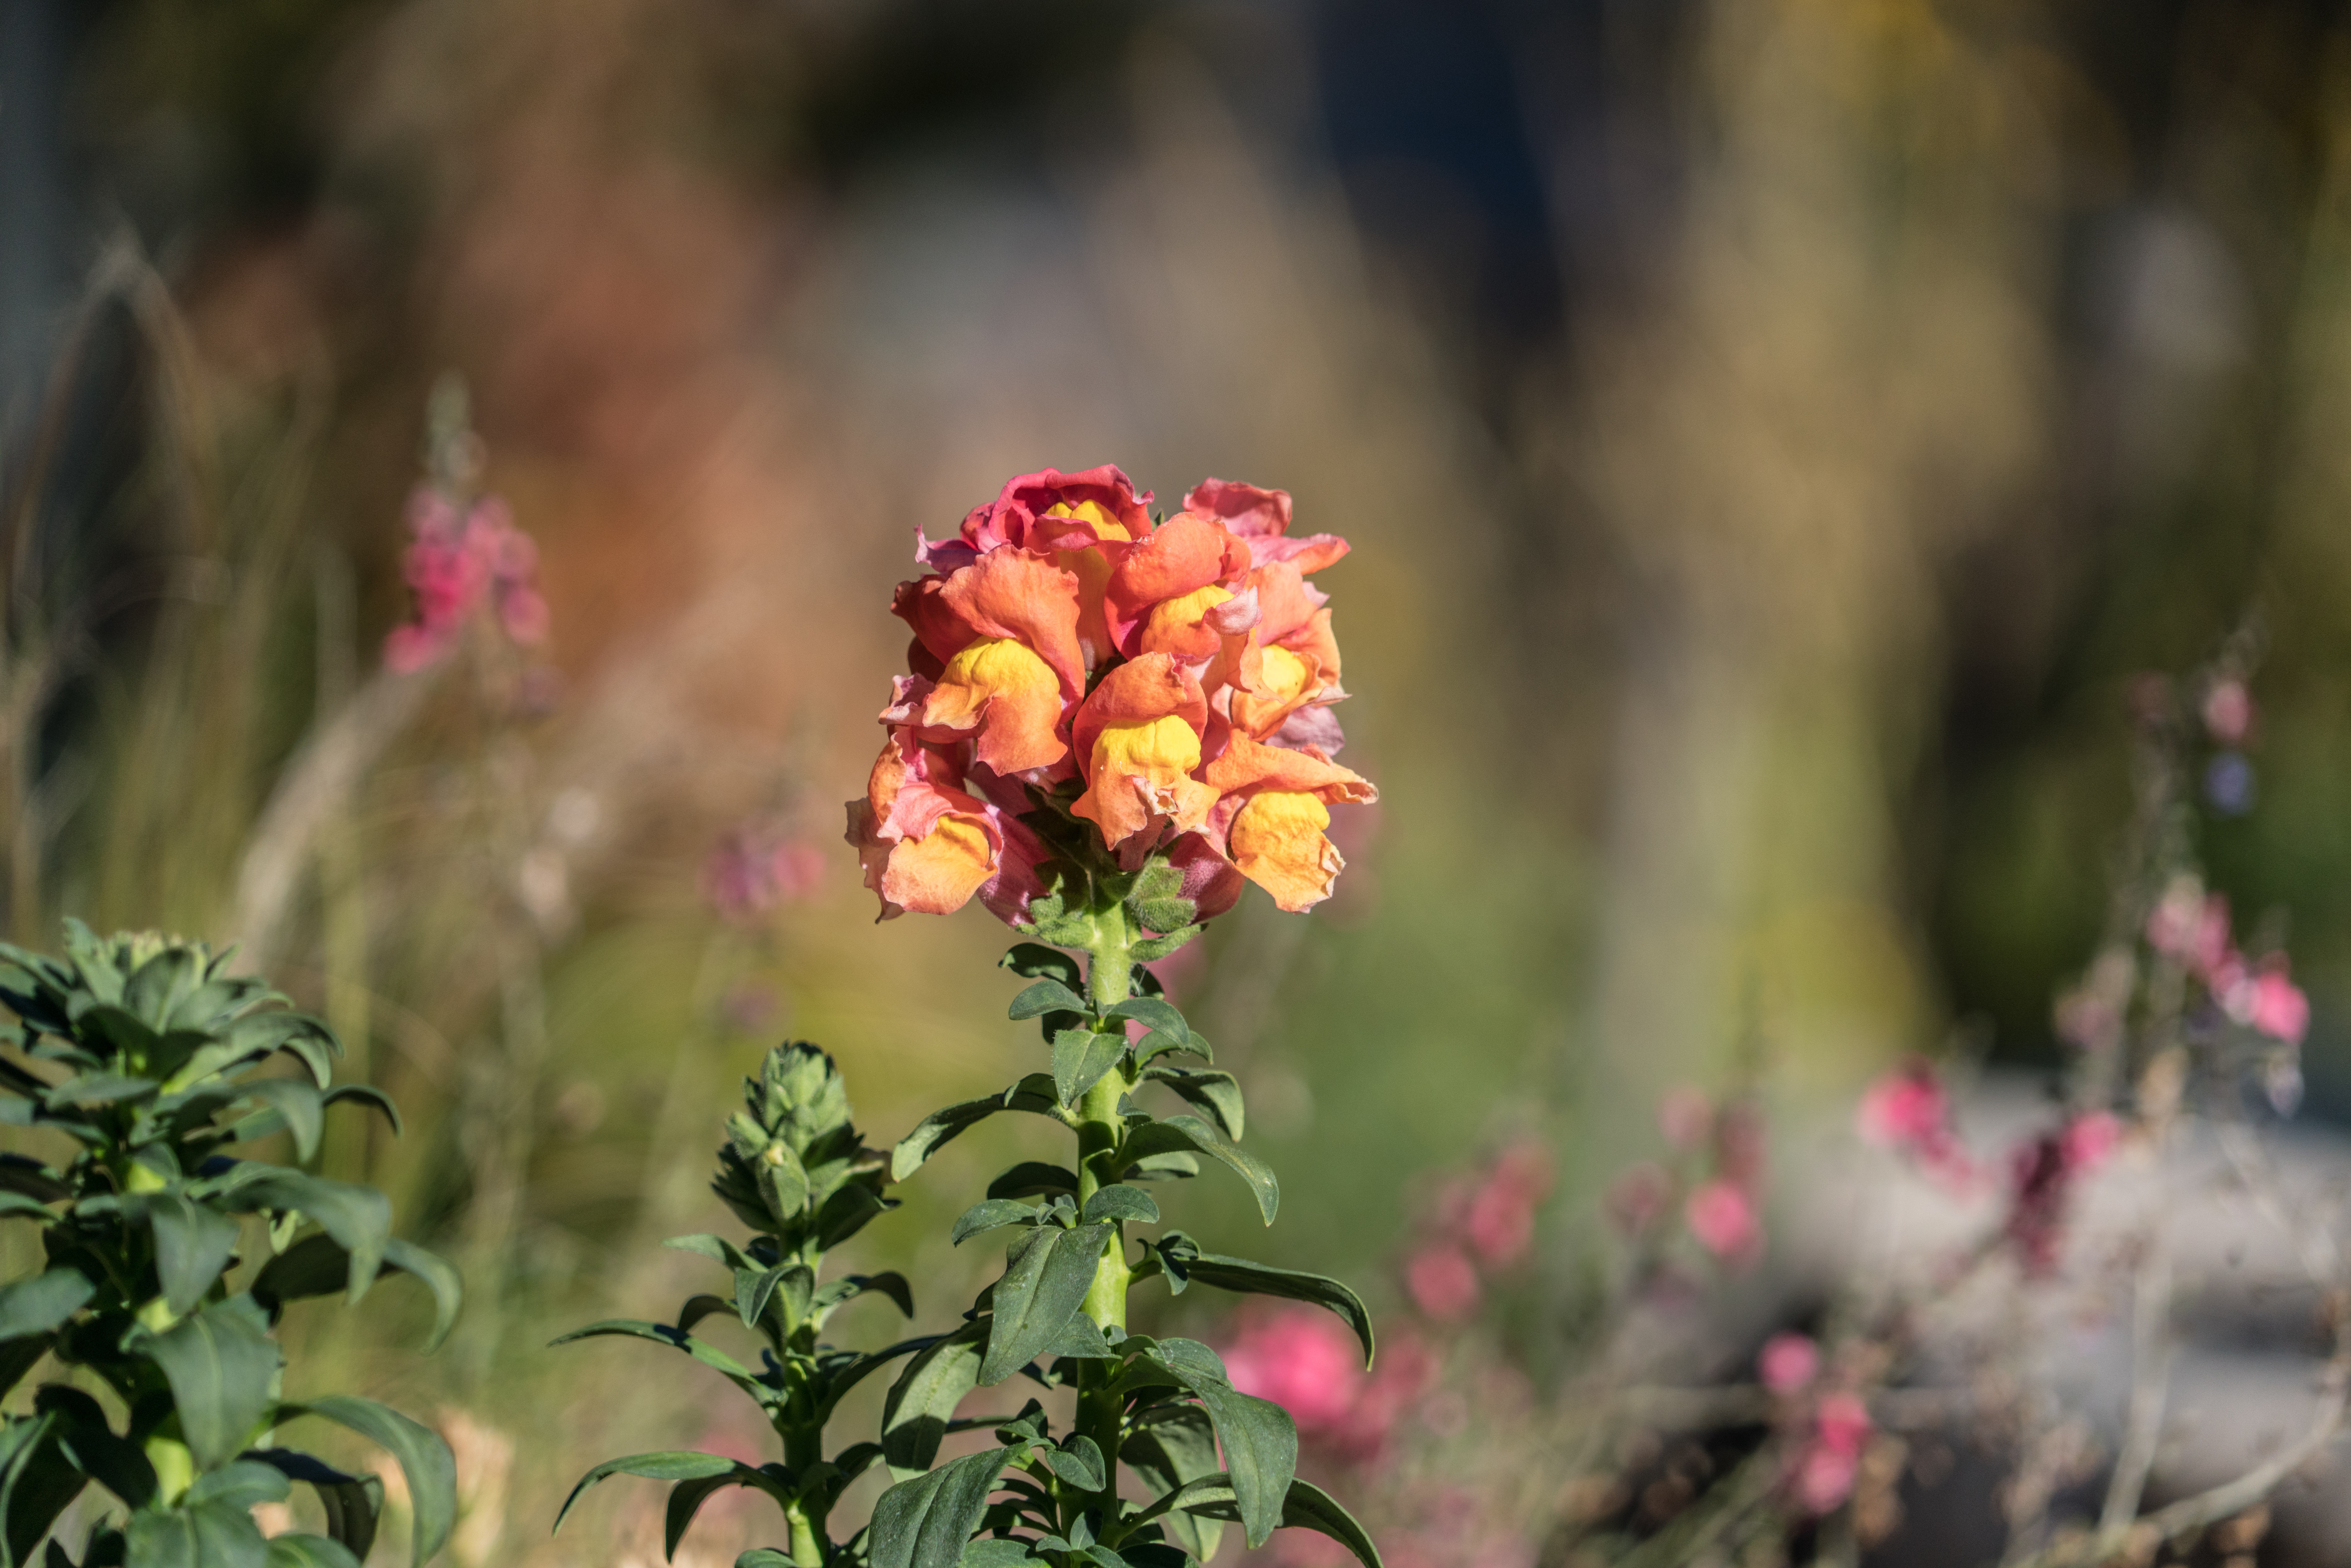
nature, blossom, plant, leaf, flower, bloom, floral, foliage, spring, autumn, botany, blooming, yellow, garden, flora, season, wildflower, close up, sunny, shrub, lupin, macro photography, flowering plant, land plant